Tadjourah Region

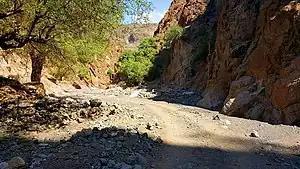
Valley in the Goda Mountains.

The region is the largest of the country's 'six' (one of which is sometimes termed a city instead of a region, the country's eponymous capital with the bulk of the country's population, Djibouti City). A mixture of semi-desert mountains and desert, the region is 35.5 times larger than the capital's area and has a population nine times smaller. The region is bordered by Eritrea to the north, Ethiopia to the northwest, the Obock Region to the northeast, the Dikhil and Arta regions and Lake Asal to the south, and the Gulf of Tadjourah to the southeast.